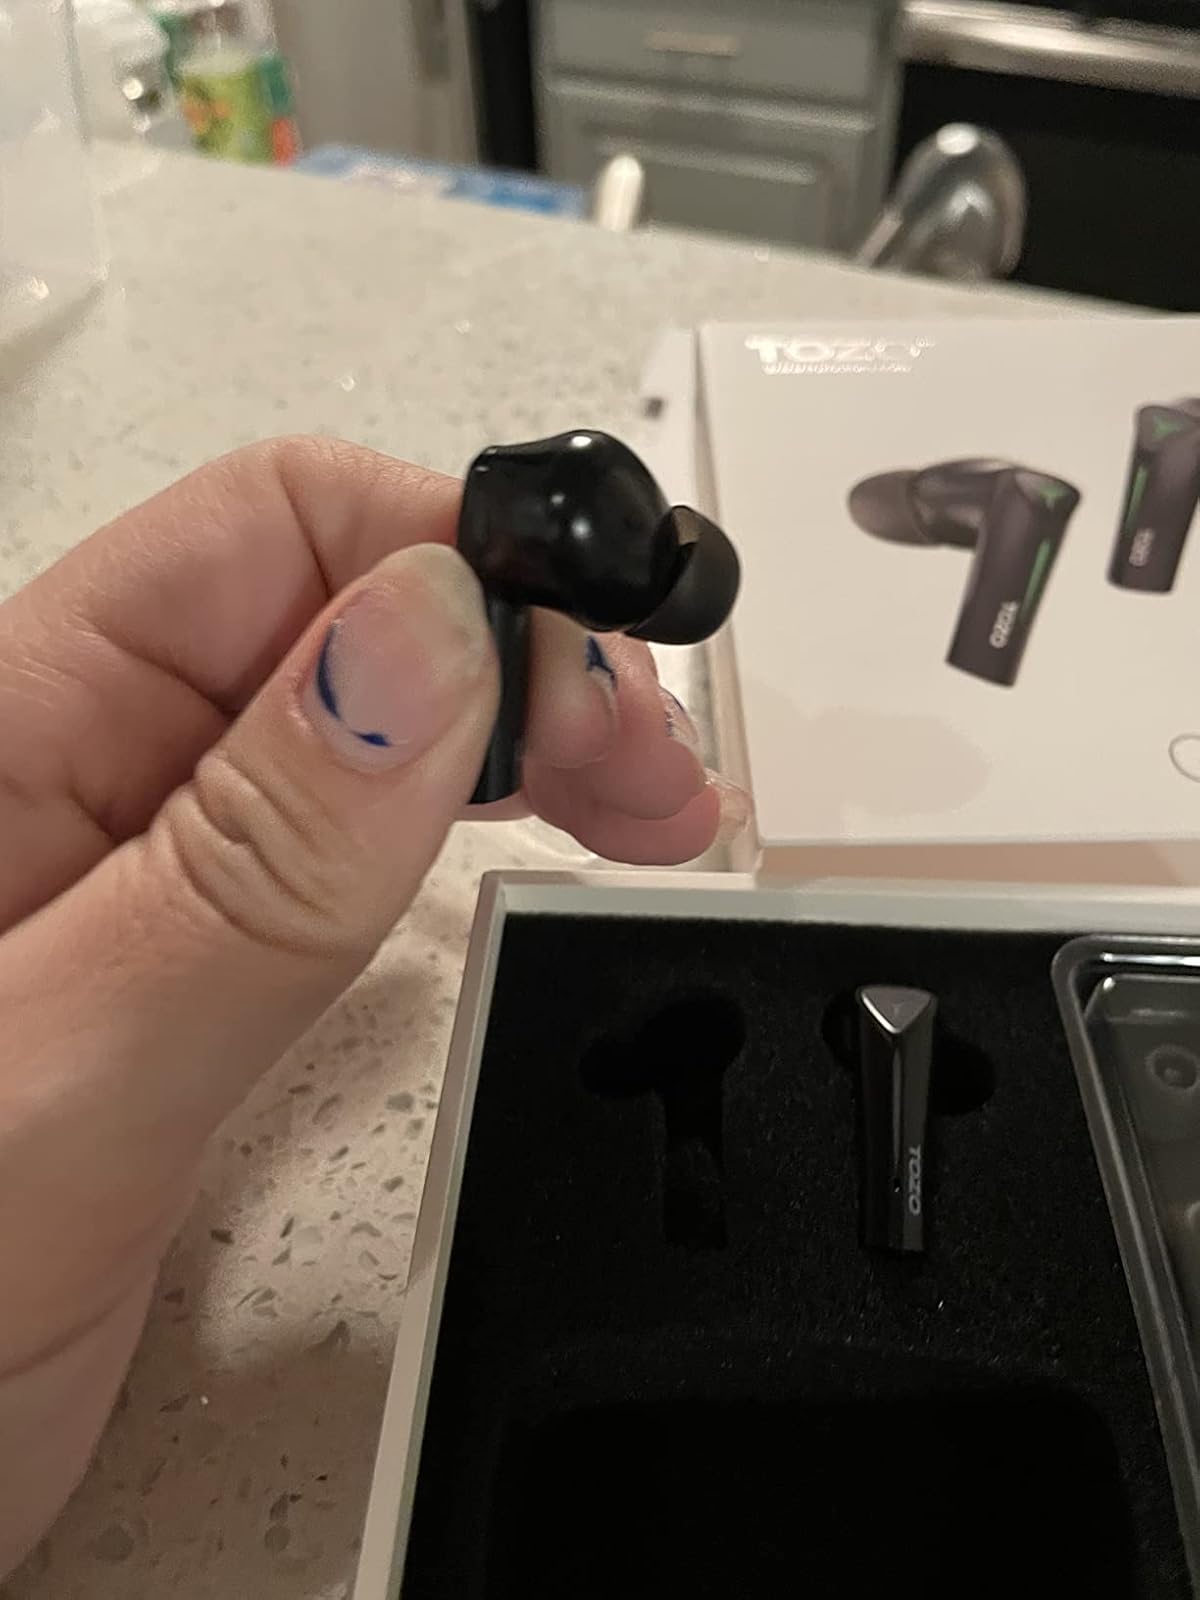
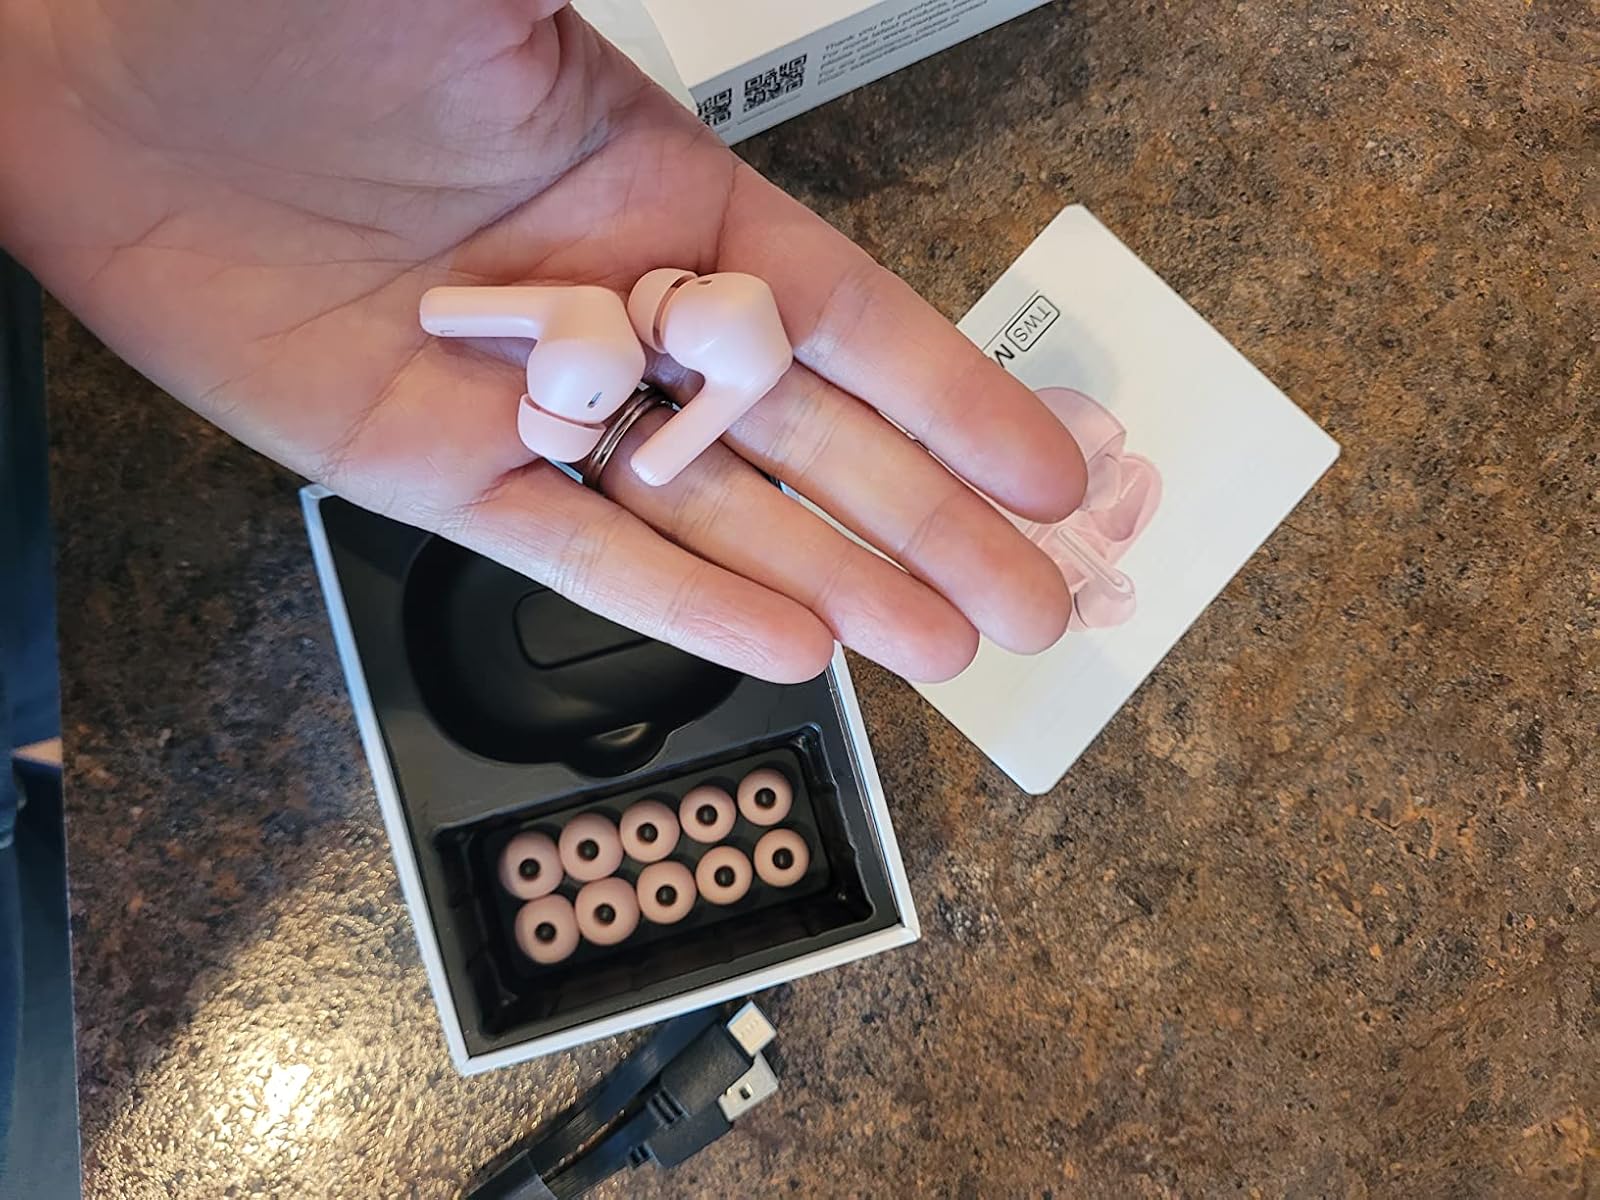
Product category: earbuds
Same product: no